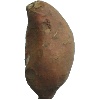
Label: Potato Sweet 1